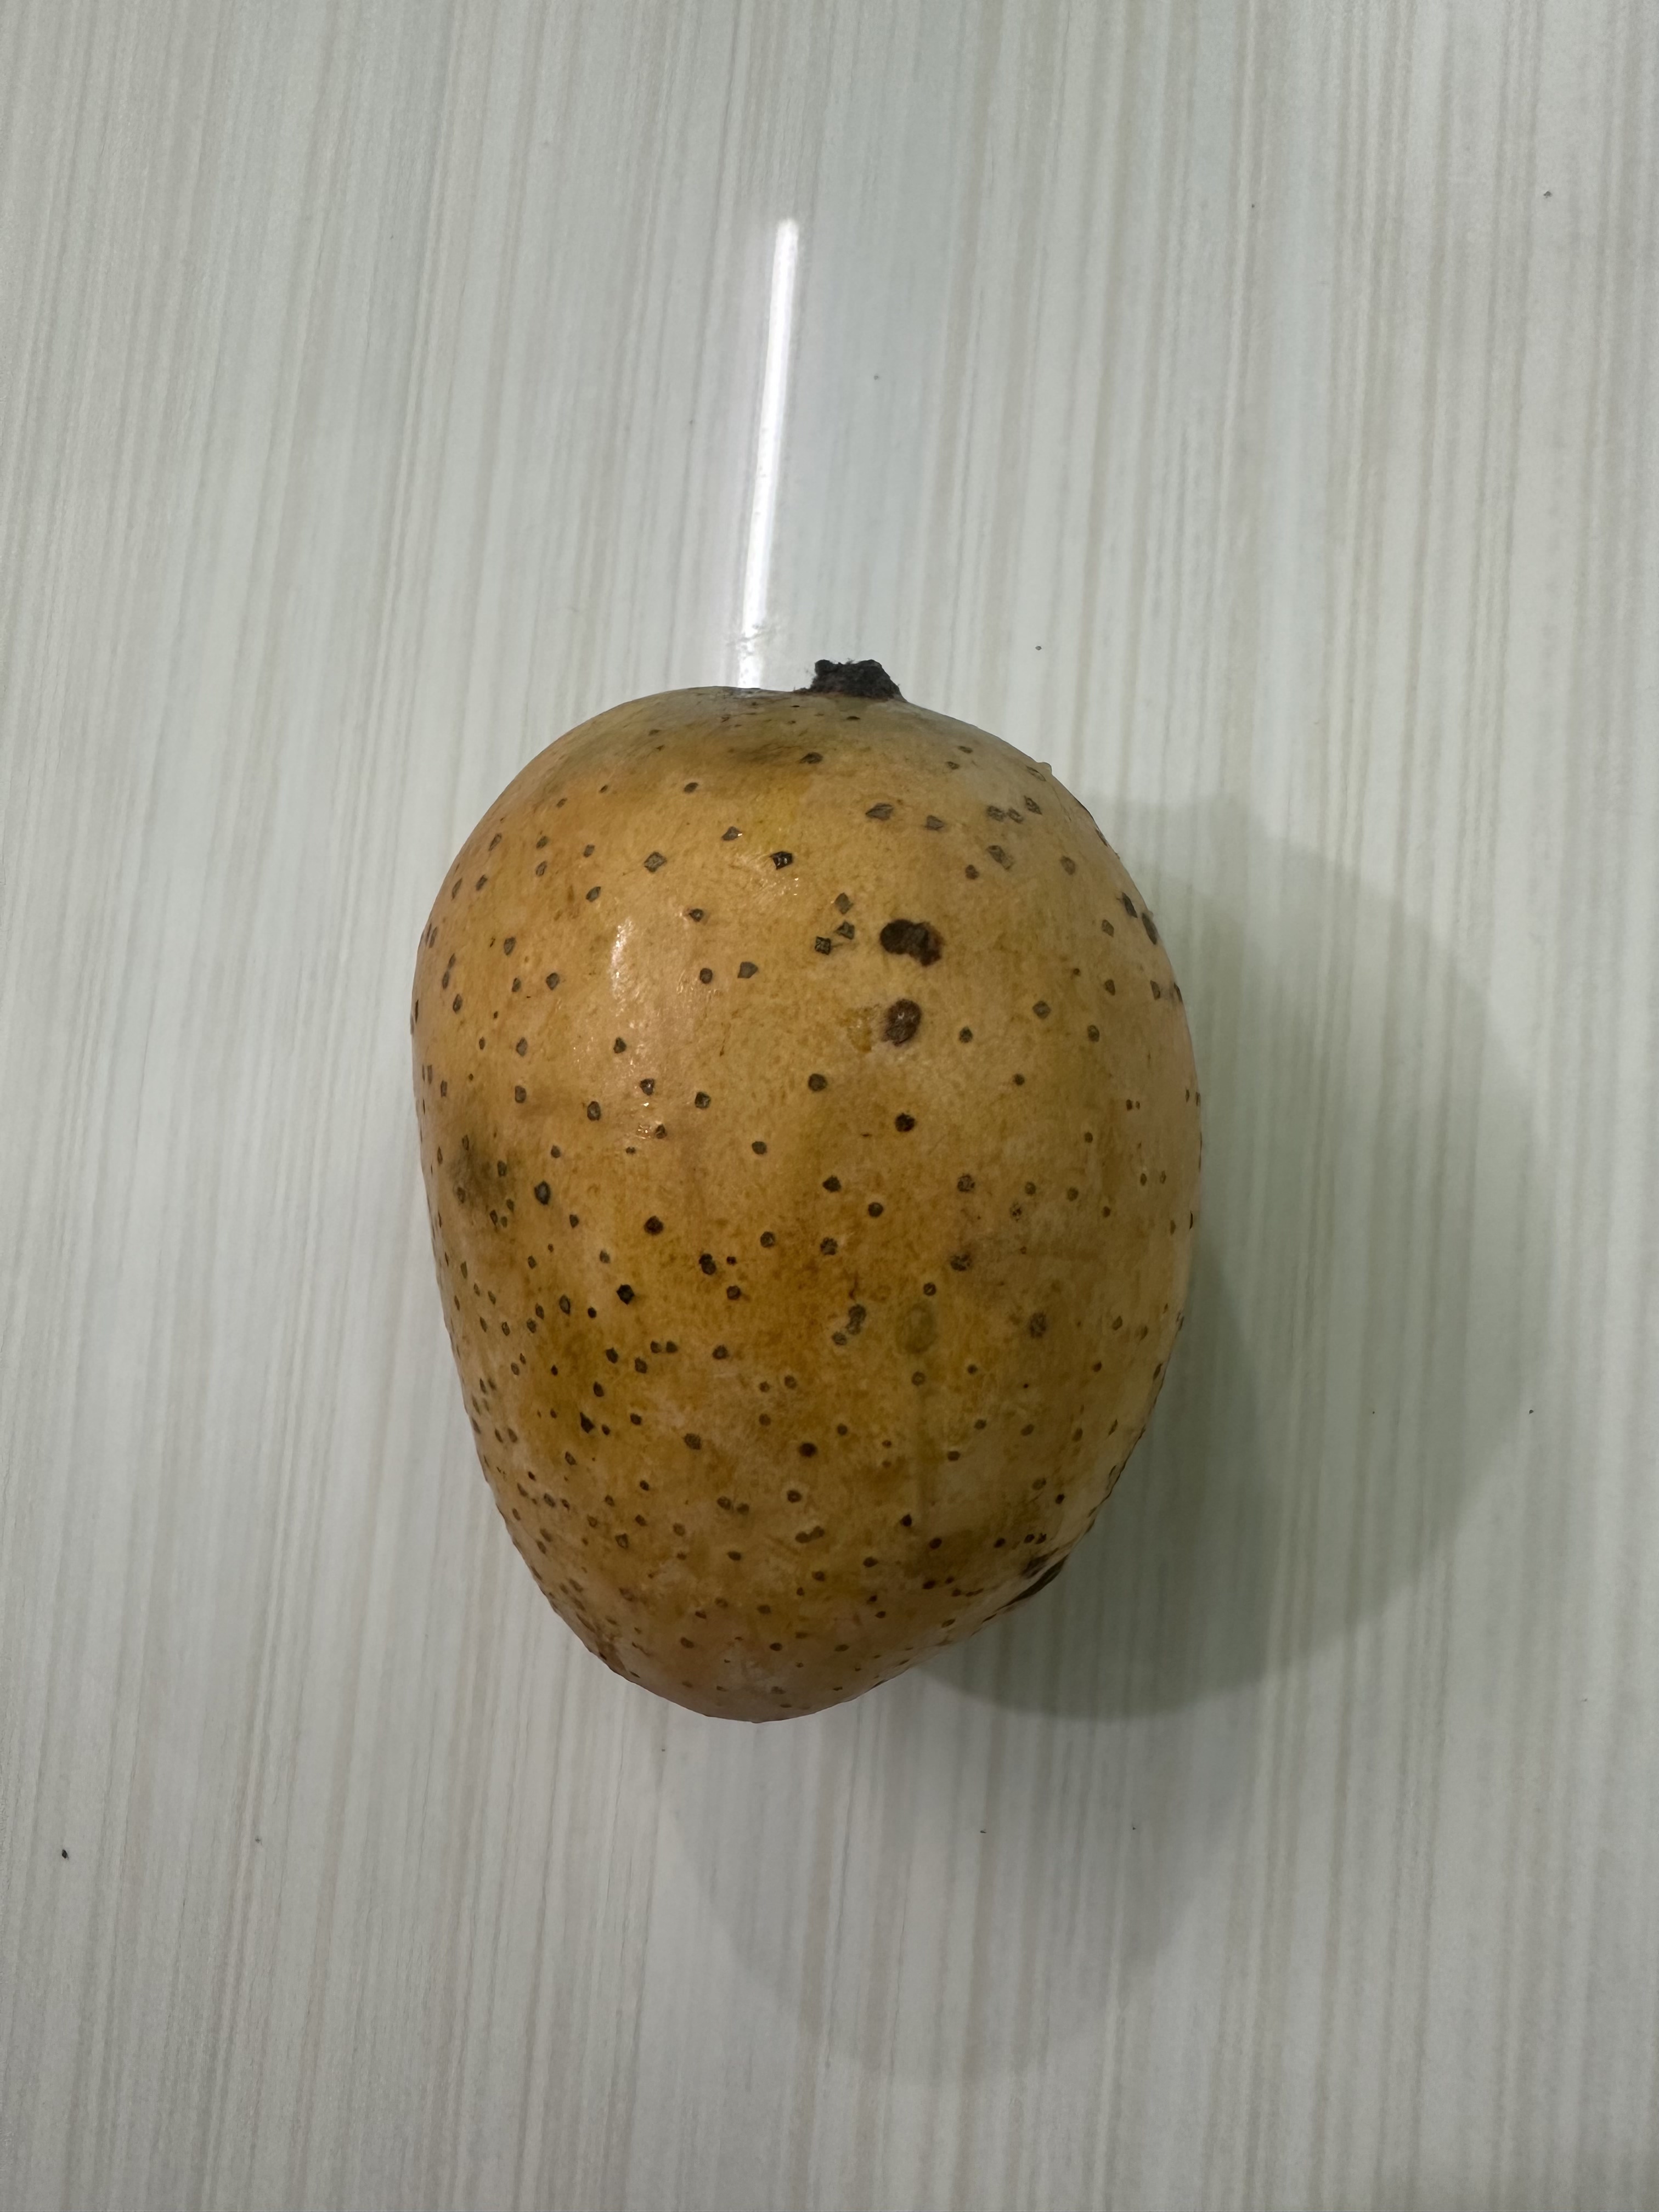
Mango variety: Langra